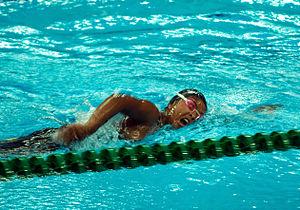
Mouvement de crawl en natation